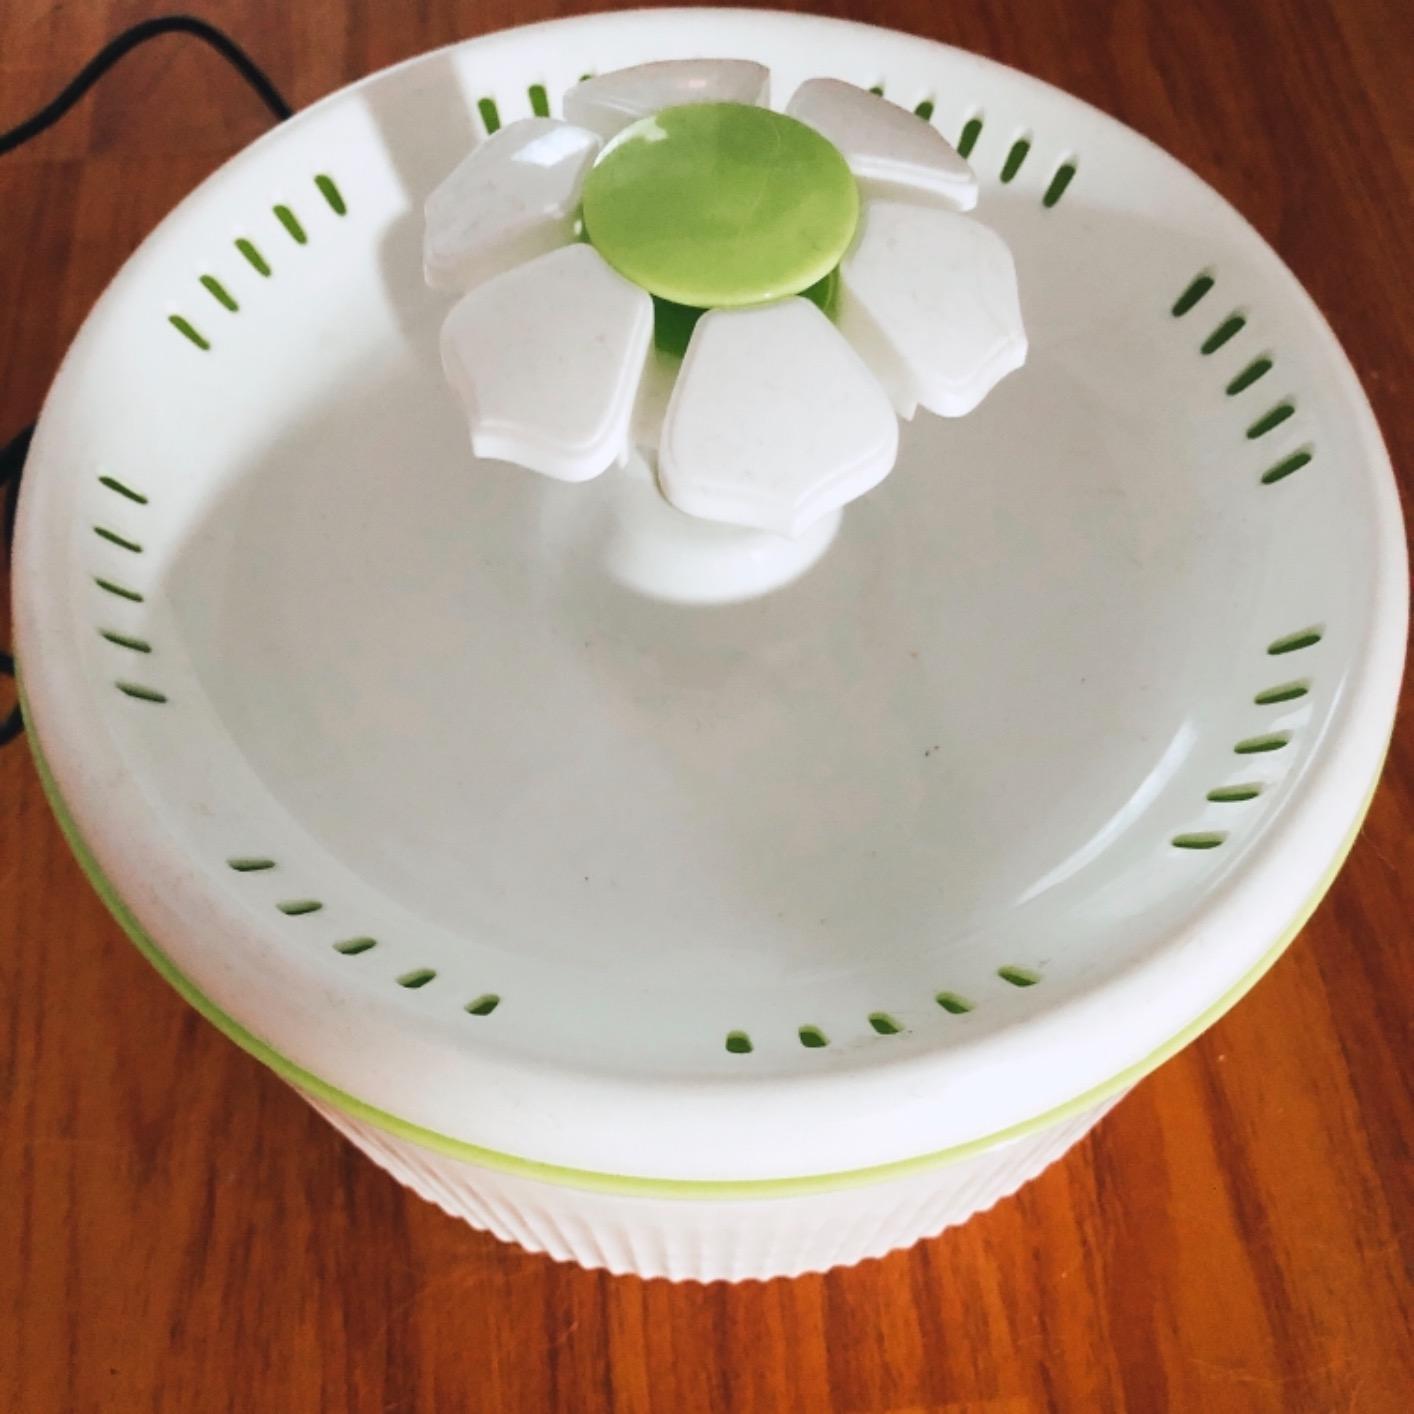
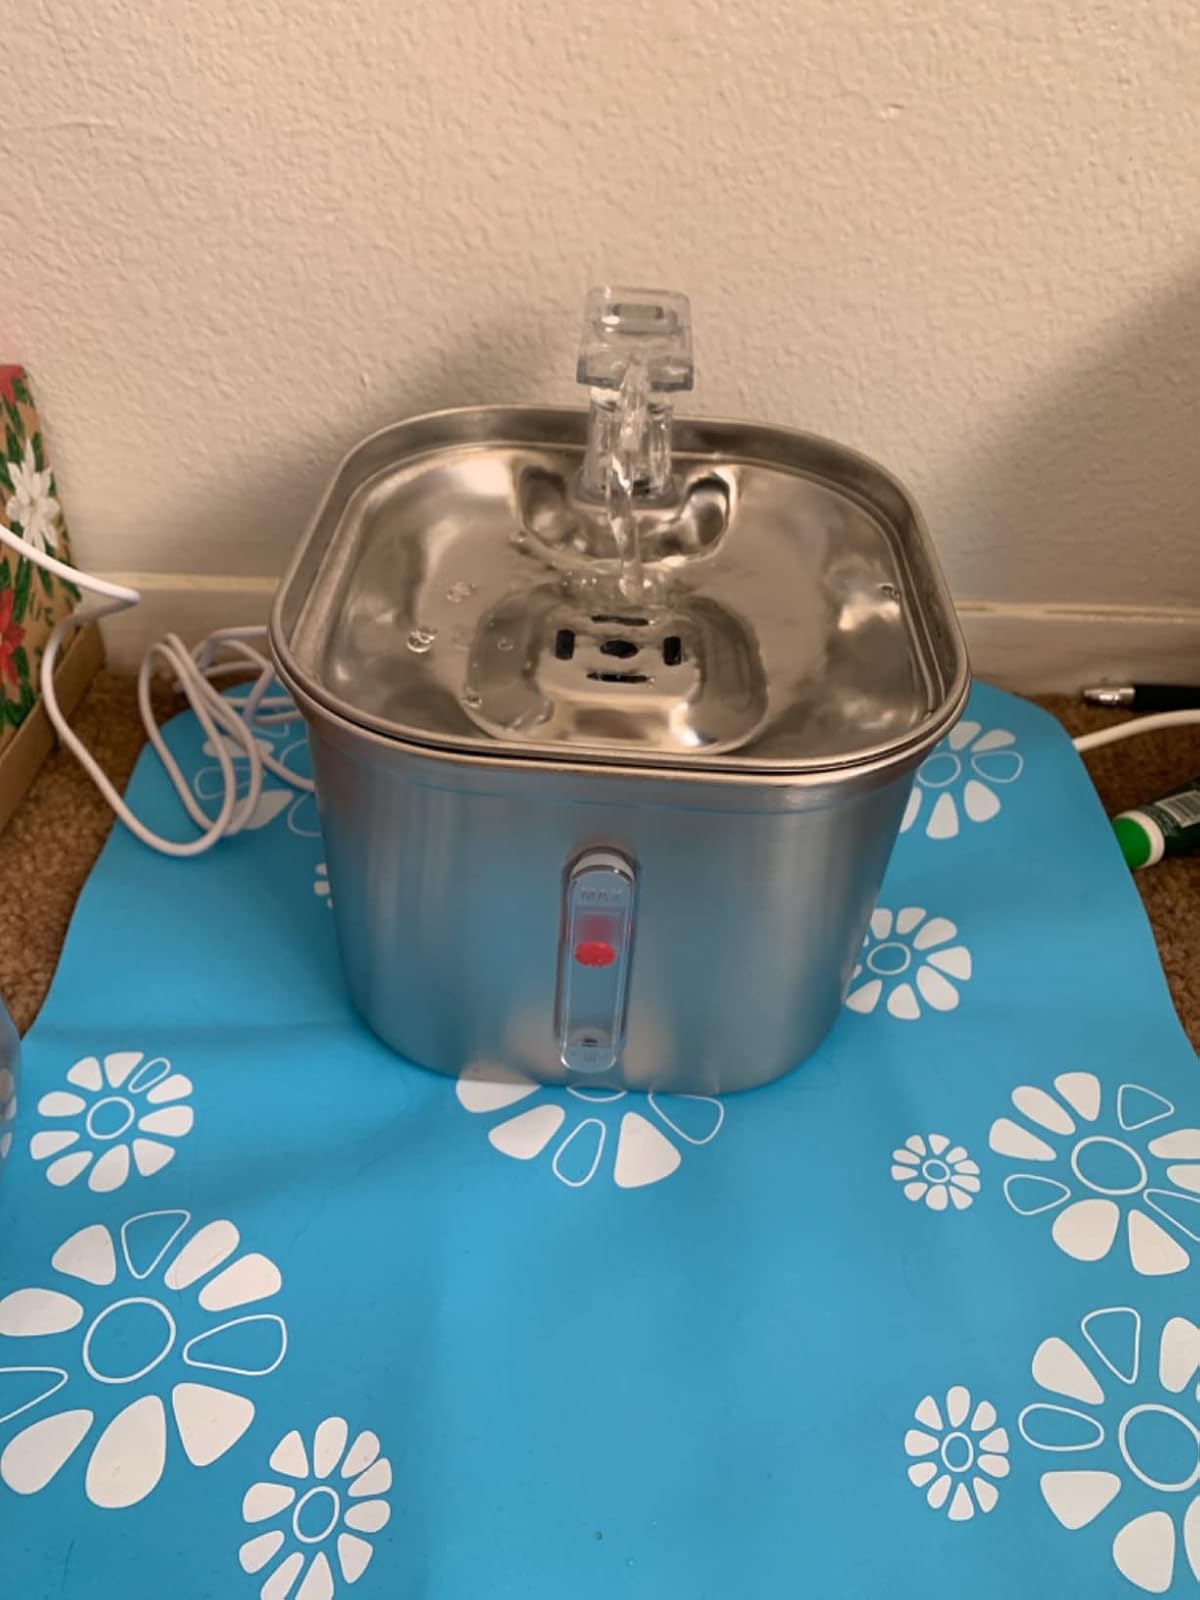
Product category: items_bowl
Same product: no